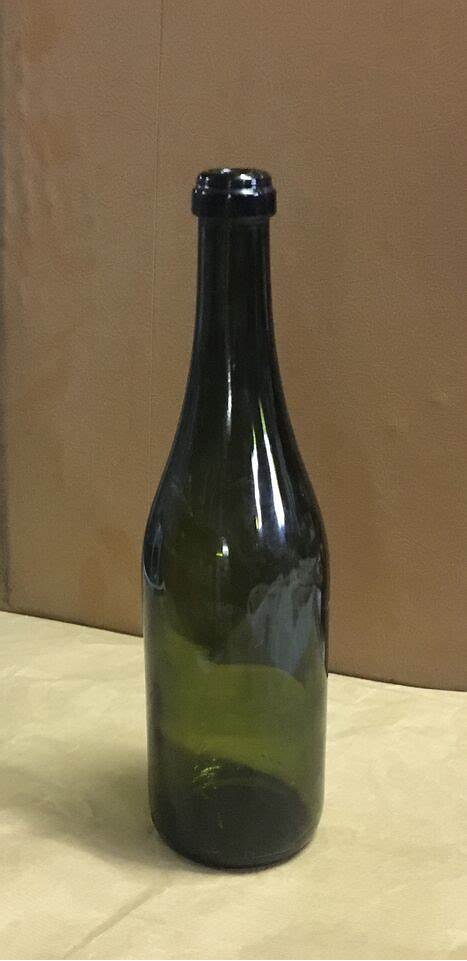
Waste category: glass